Yi (vessel)

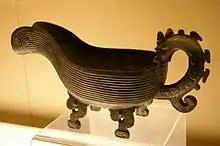
An "yi" in the collections of the Shanghai Museum.

A yi is a shape used in ancient Chinese ritual bronzes. It has the shape of half a gourd with a handle (often in the shape of a dragon) and usually supported by four legs. It is believed it was used to contain water for washing hands before rituals like sacrifices.